Reggie Abercrombie

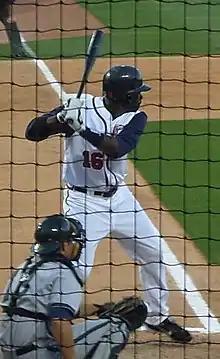
Abercrombie batting for the Round Rock Express, Triple-A affiliates of the Houston Astros, in .

Reginald Damascus Abercrombie (born July 15, 1980) is an American former professional baseball outfielder. He played in Major League Baseball (MLB) for the Florida Marlins and Houston Astros.